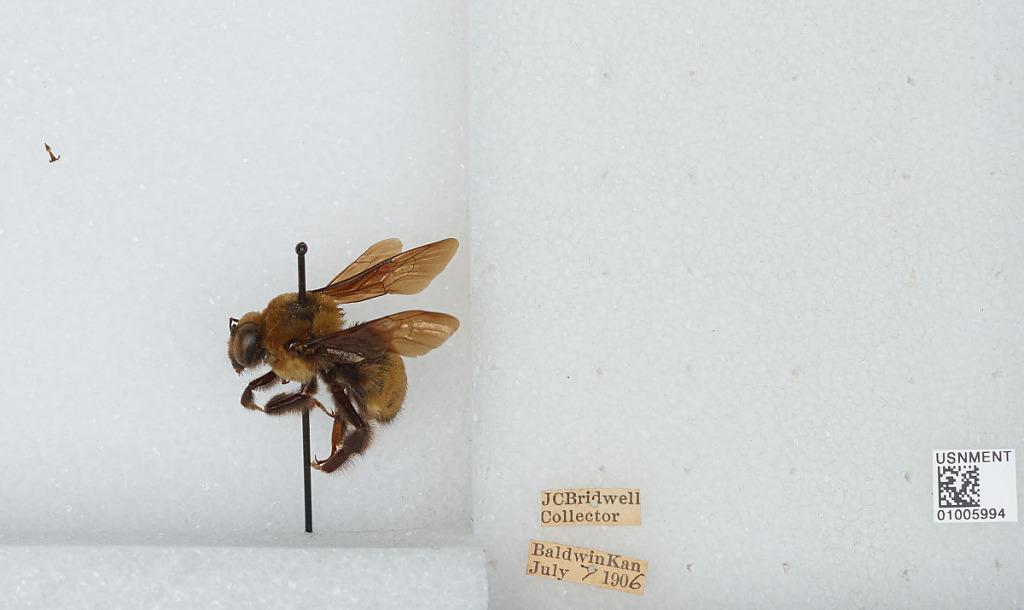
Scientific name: Bombus (Bombias) auricomus (Robertson)
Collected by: J. Bridwell
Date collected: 1906-7-7
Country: United States
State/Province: Kansas
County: Douglas
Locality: Baldwin
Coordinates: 38.7775, -95.1875